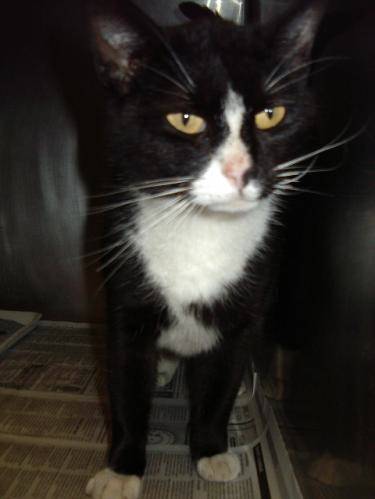
Label: cat